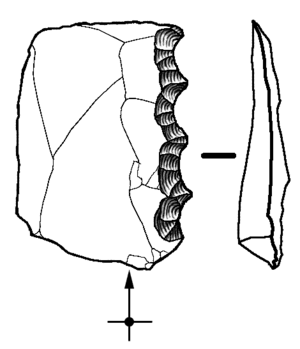
Enlèvements denticulés
Le Moustérien à denticulés est une culture archéologique régionale européenne du Moustérien à la fin du Paléolithique moyen. Il est en général attribué exclusivement à l'Homme de Néandertal.
Un denticulé est un outil en pierre apparu durant l'Acheuléen, mais utilisé jusqu'à son remplacement par le métal. Il présente un côté tranchant denté, un peu comme une scie ou un couteau à pain.